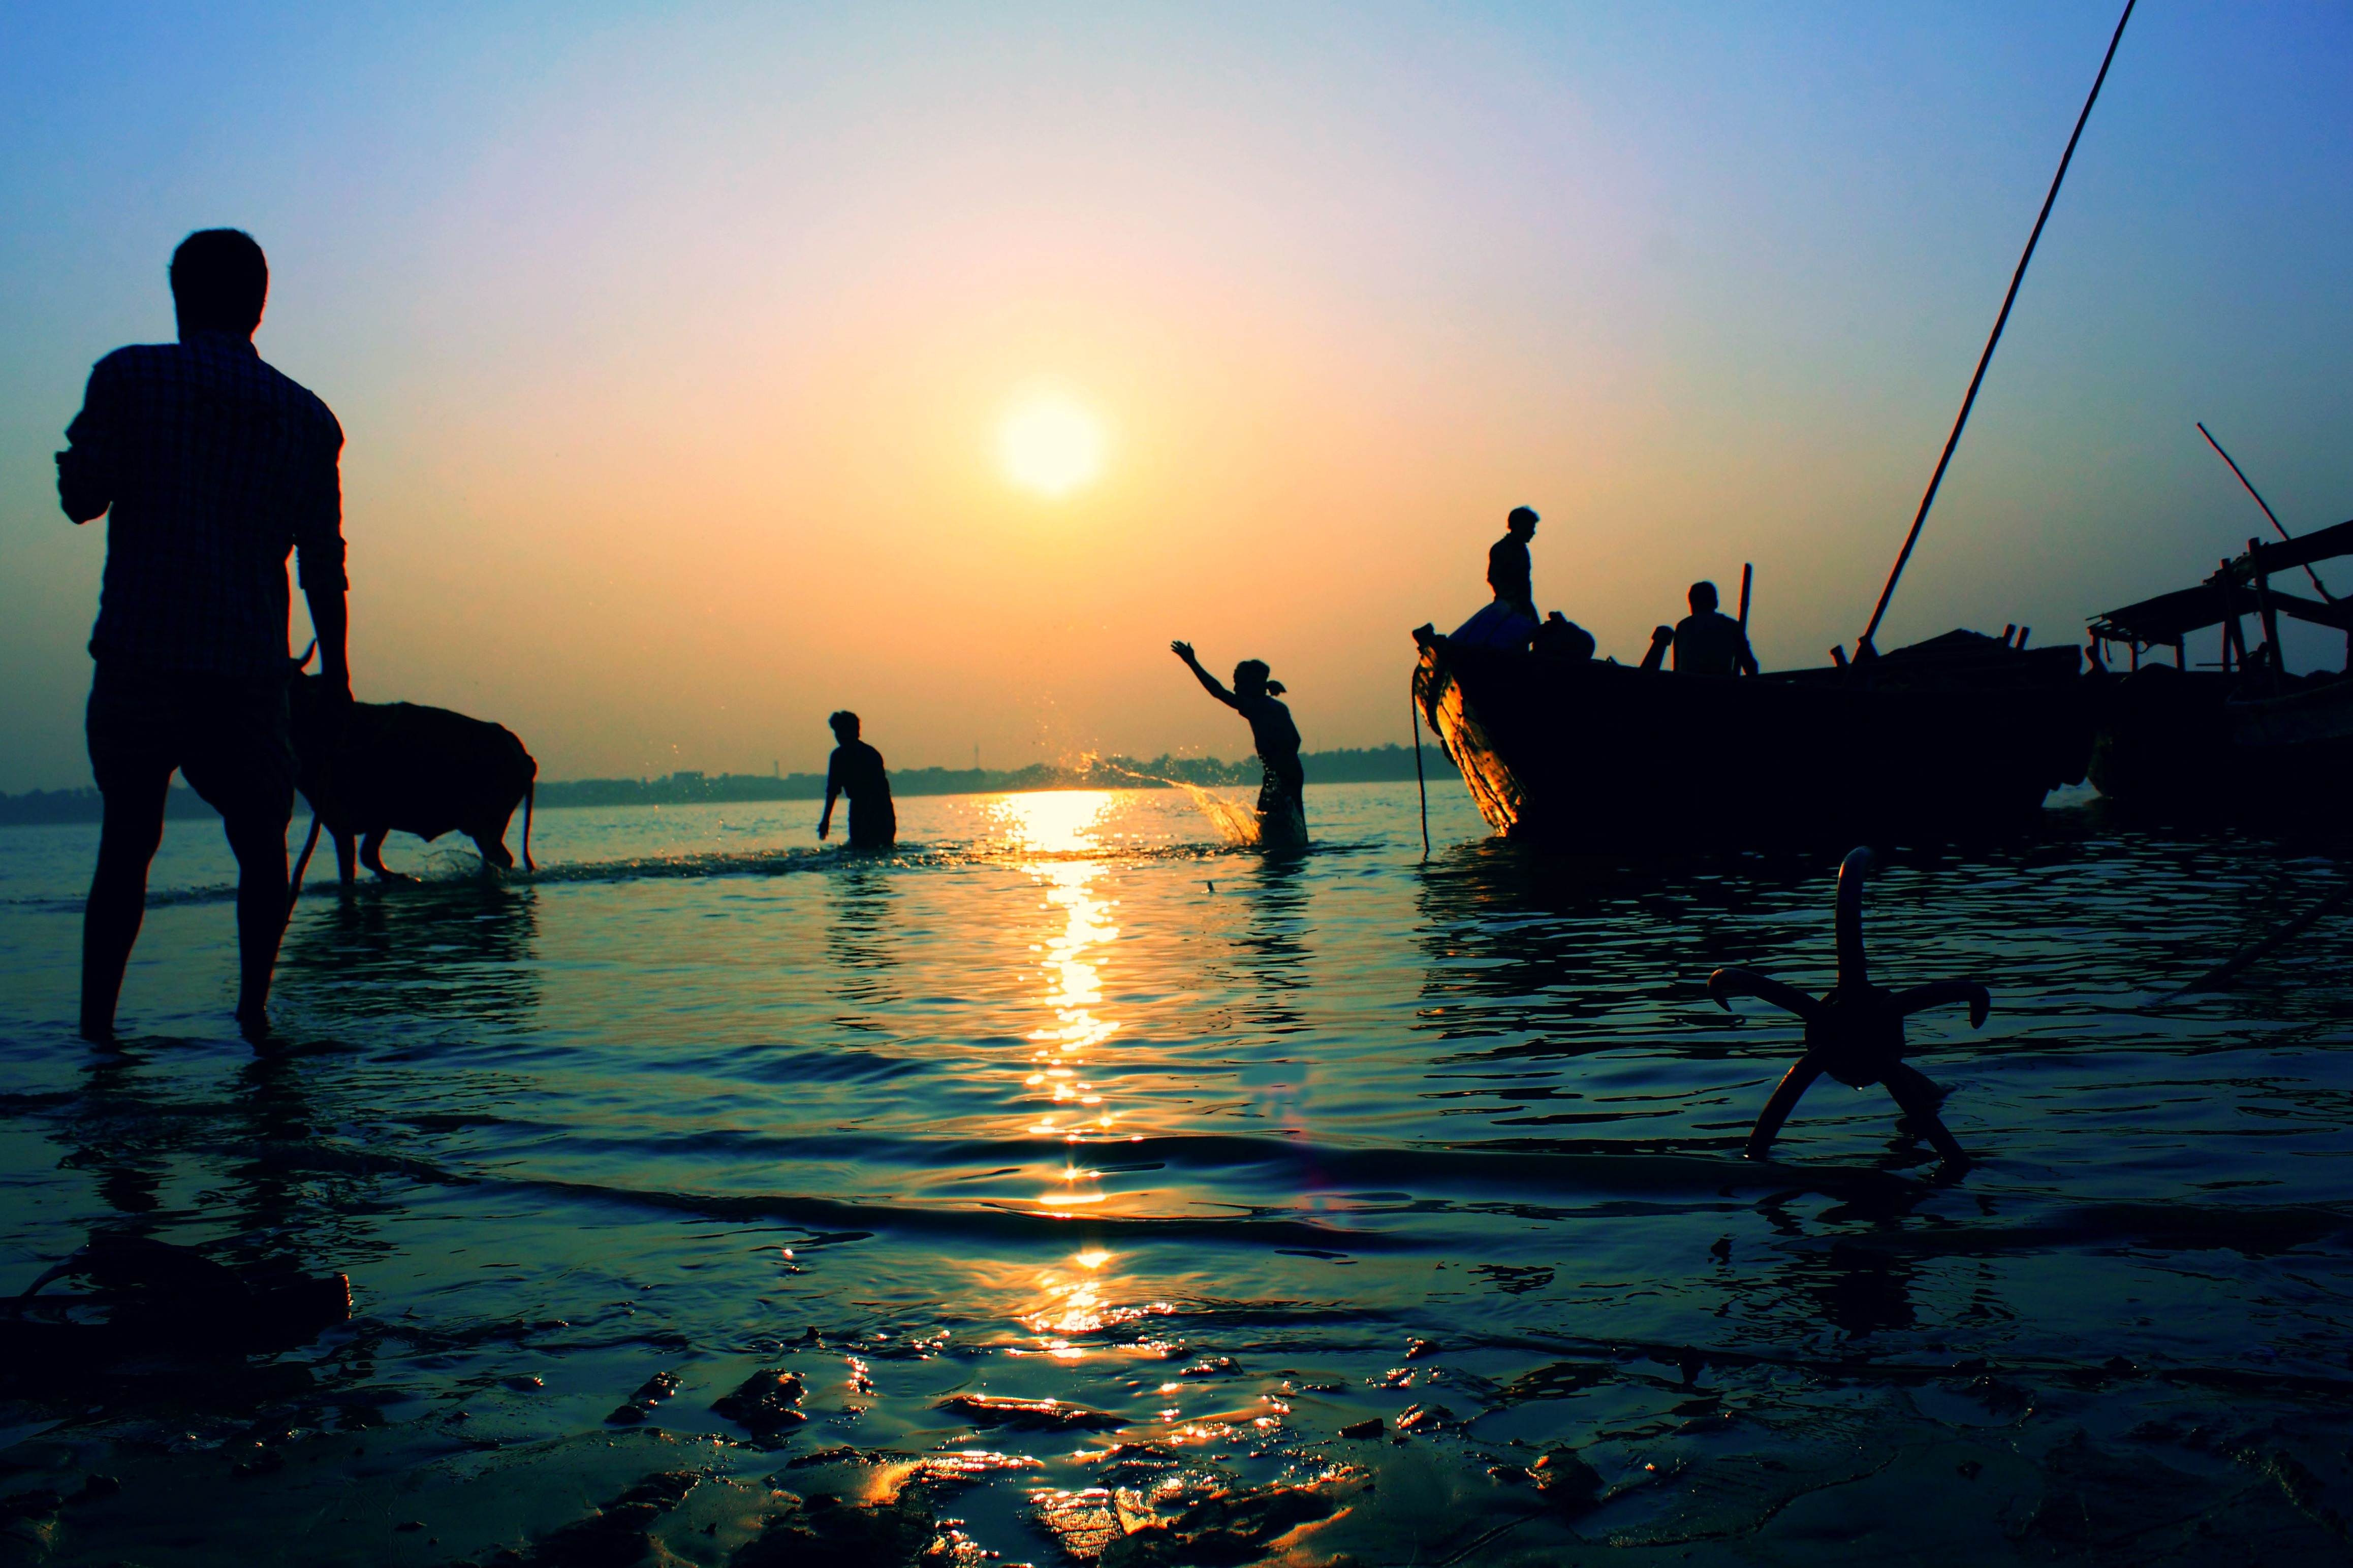
landscape, sea, ocean, horizon, sunrise, sunset, boat, sunlight, morning, dawn, river, dusk, evening, rural, vehicle, bengal, villagers